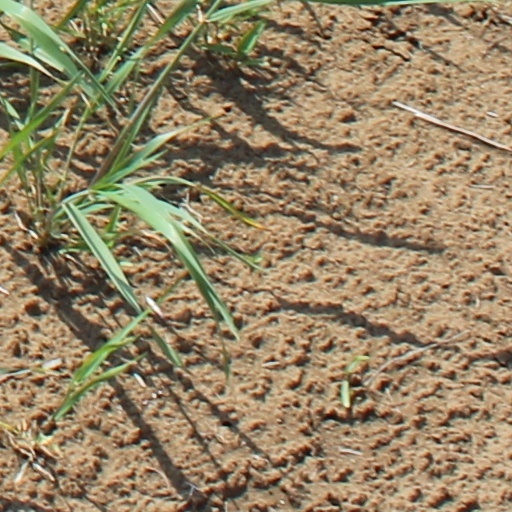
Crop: wheat